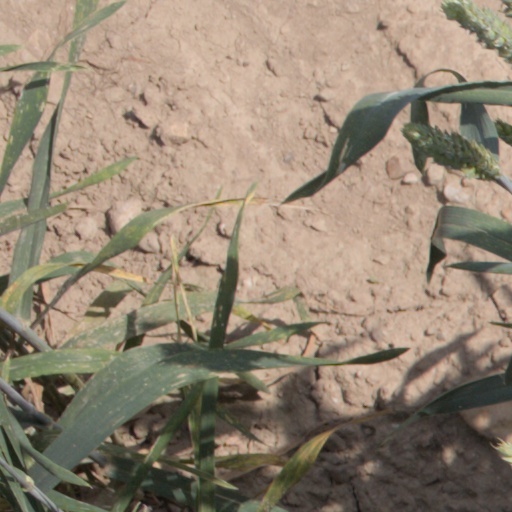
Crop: wheat